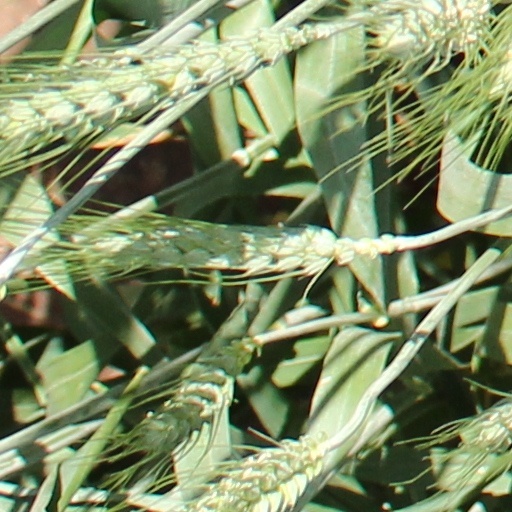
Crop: wheat